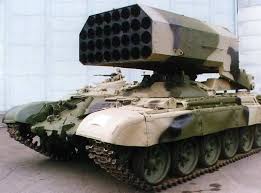
Label: TOS-1